Liu Heita

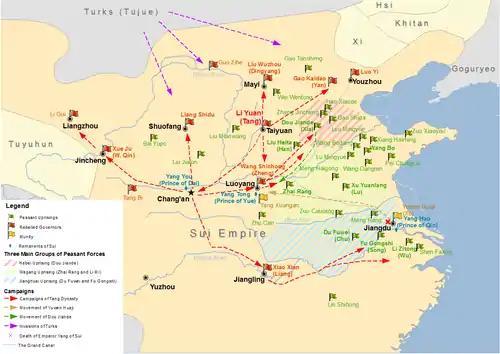
Map showing major uprisings and rebellions in the last years of Sui dynasty.

However, subsequently, Dou was executed by Emperor Gaozu of Tang (Li Shimin's father). The former Xia generals and officials, who had returned to civilian life but who had been often harassed by Tang officials and worried that they would also be executed, gathered secretly and considered rising against Tang rule. After they, led by Gao Yaxian, were informed by fortunetellers that their leader should be someone named Liu, they first offered their leadership to the general Liu Ya, who refused (and was then killed by them). They instead offered the leadership to Liu Heita, who was then retired and tending to his garden, and he accepted. In fall 621, they officially rose and captured Zhangnan. The former Xia soldiers gradually came out of retirement and joined him, and Liu offered sacrifices to Dou's spirit, declaring that the Xia forces had risen to avenge him. His uprising was echoed by another agrarian leader, Xu Yuanlang, who had submitted to Tang but by now was nominally submitting to him.